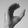
ASL letter: C